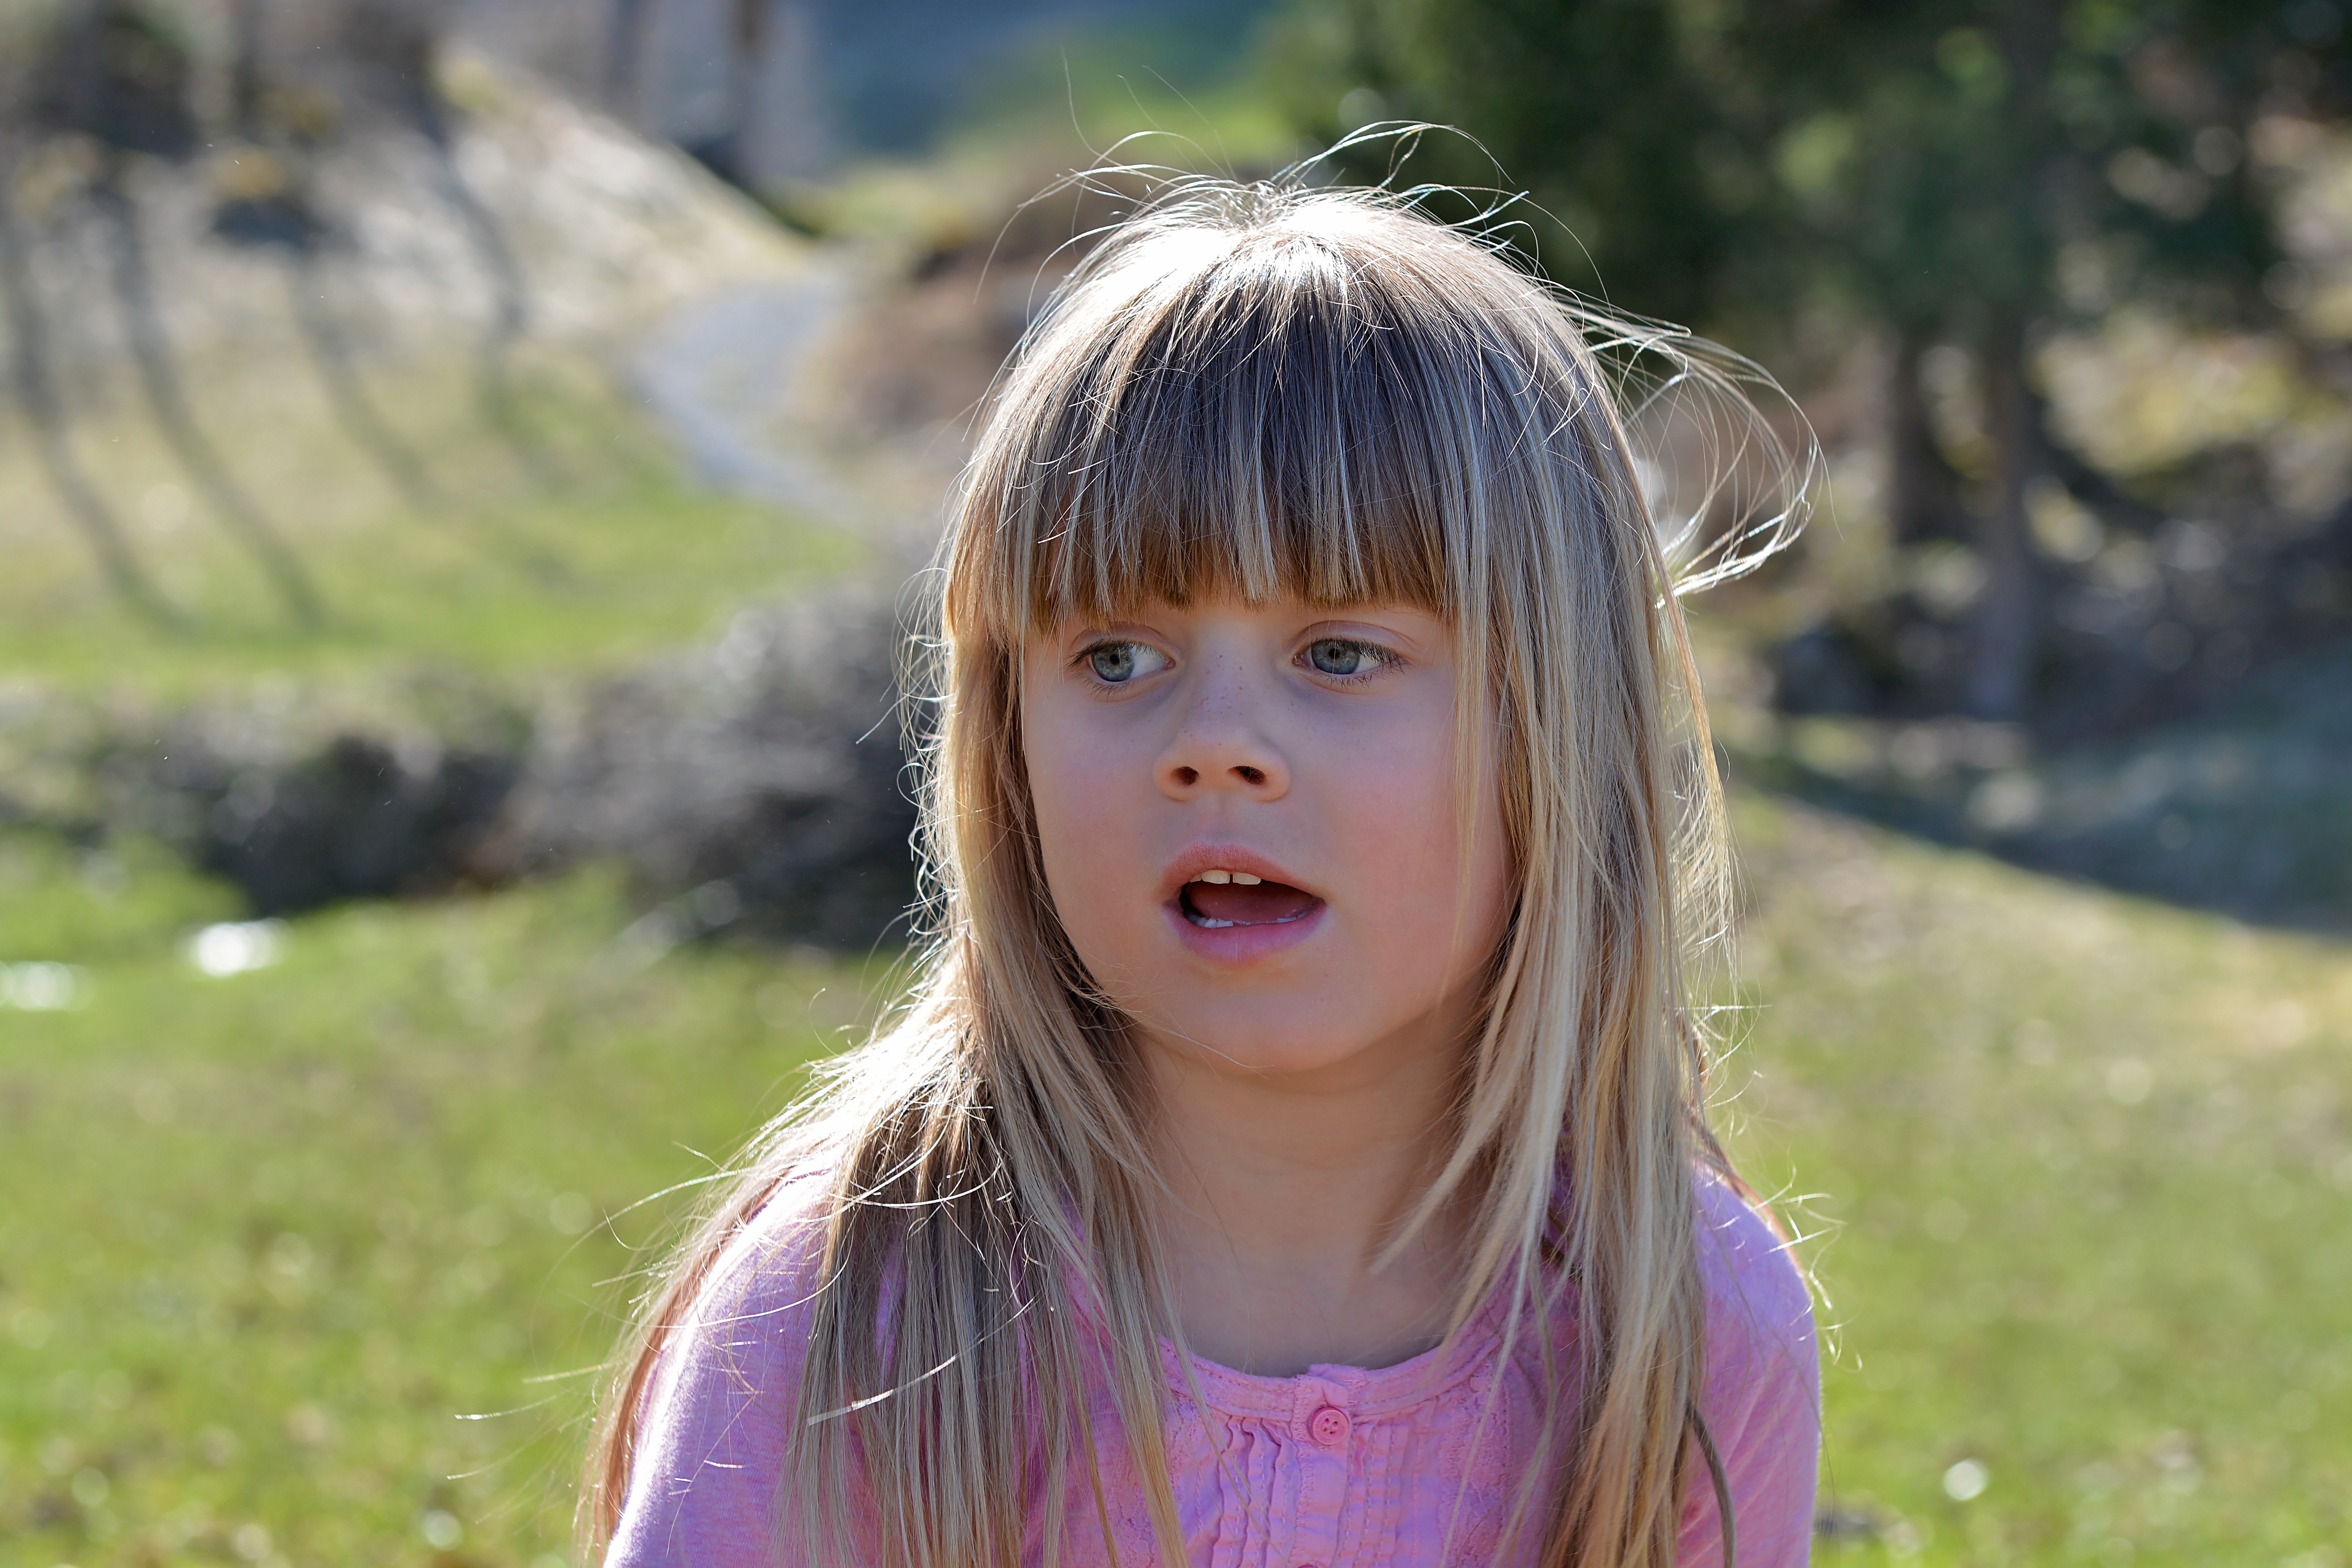
nature, grass, person, people, girl, hair, sunlight, flower, view, portrait, model, spring, child, human, facial expression, smile, long hair, face, toddler, eye, head, skin, beauty, blond, out, emotion, photo shoot, portrait photography